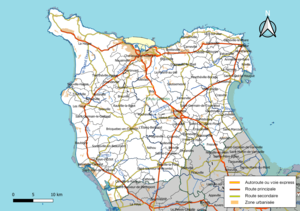
Carte géographique de la Communauté d'agglomération du Cotentin, département de la Manche, France. Composition au 1er janvier 2019.
La communauté d'agglomération du Cotentin est une communauté d'agglomération française, située dans le département de la Manche en région Normandie.